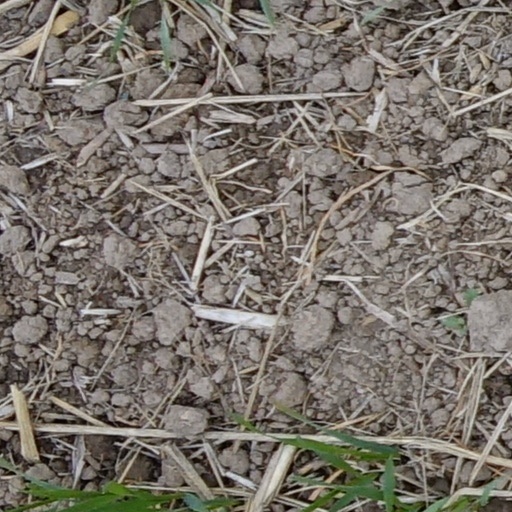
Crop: wheat